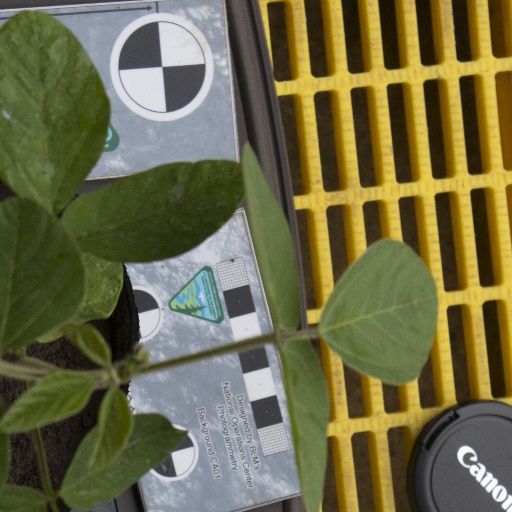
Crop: soybean